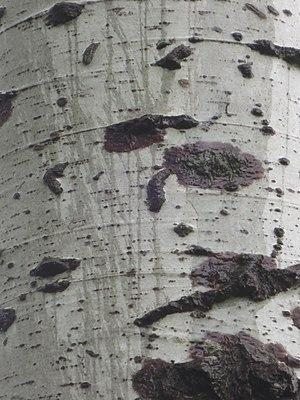
écorce de bouleau
Les bouleaux font partie de la famille des bétulacées et du genre Betula. La plupart des espèces sont des arbres ; quelques-unes, comme Betula nana, sont des chaméphytes.